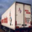
Label: truck